American cuisine

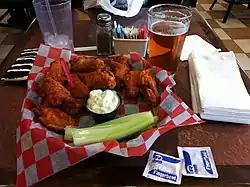
Buffalo wings with blue cheese dressing, served with lager beer

New York–style hot dogs came about with German-speaking emigrants from Austria and Germany, particularly with the frankfurter sausage and the smaller wiener sausage; Jews would also contribute here by introducing the kosher version of these sausages, made of beef rather than pork. Today, the New York–style hot dog with sauerkraut, mustard, and the optional cucumber pickle relish is such a part of the local fabric, that it is one of the favorite comestibles of New York and both the pork and the beef versions are beloved. Hot dogs are a typical street food sold year round in all but the most inclement weather from thousands of pushcarts.